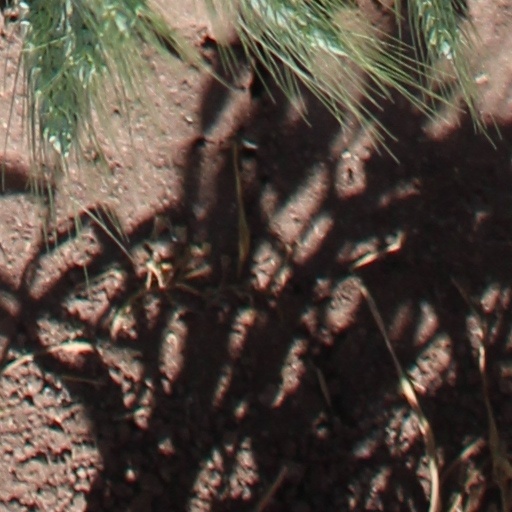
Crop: wheat